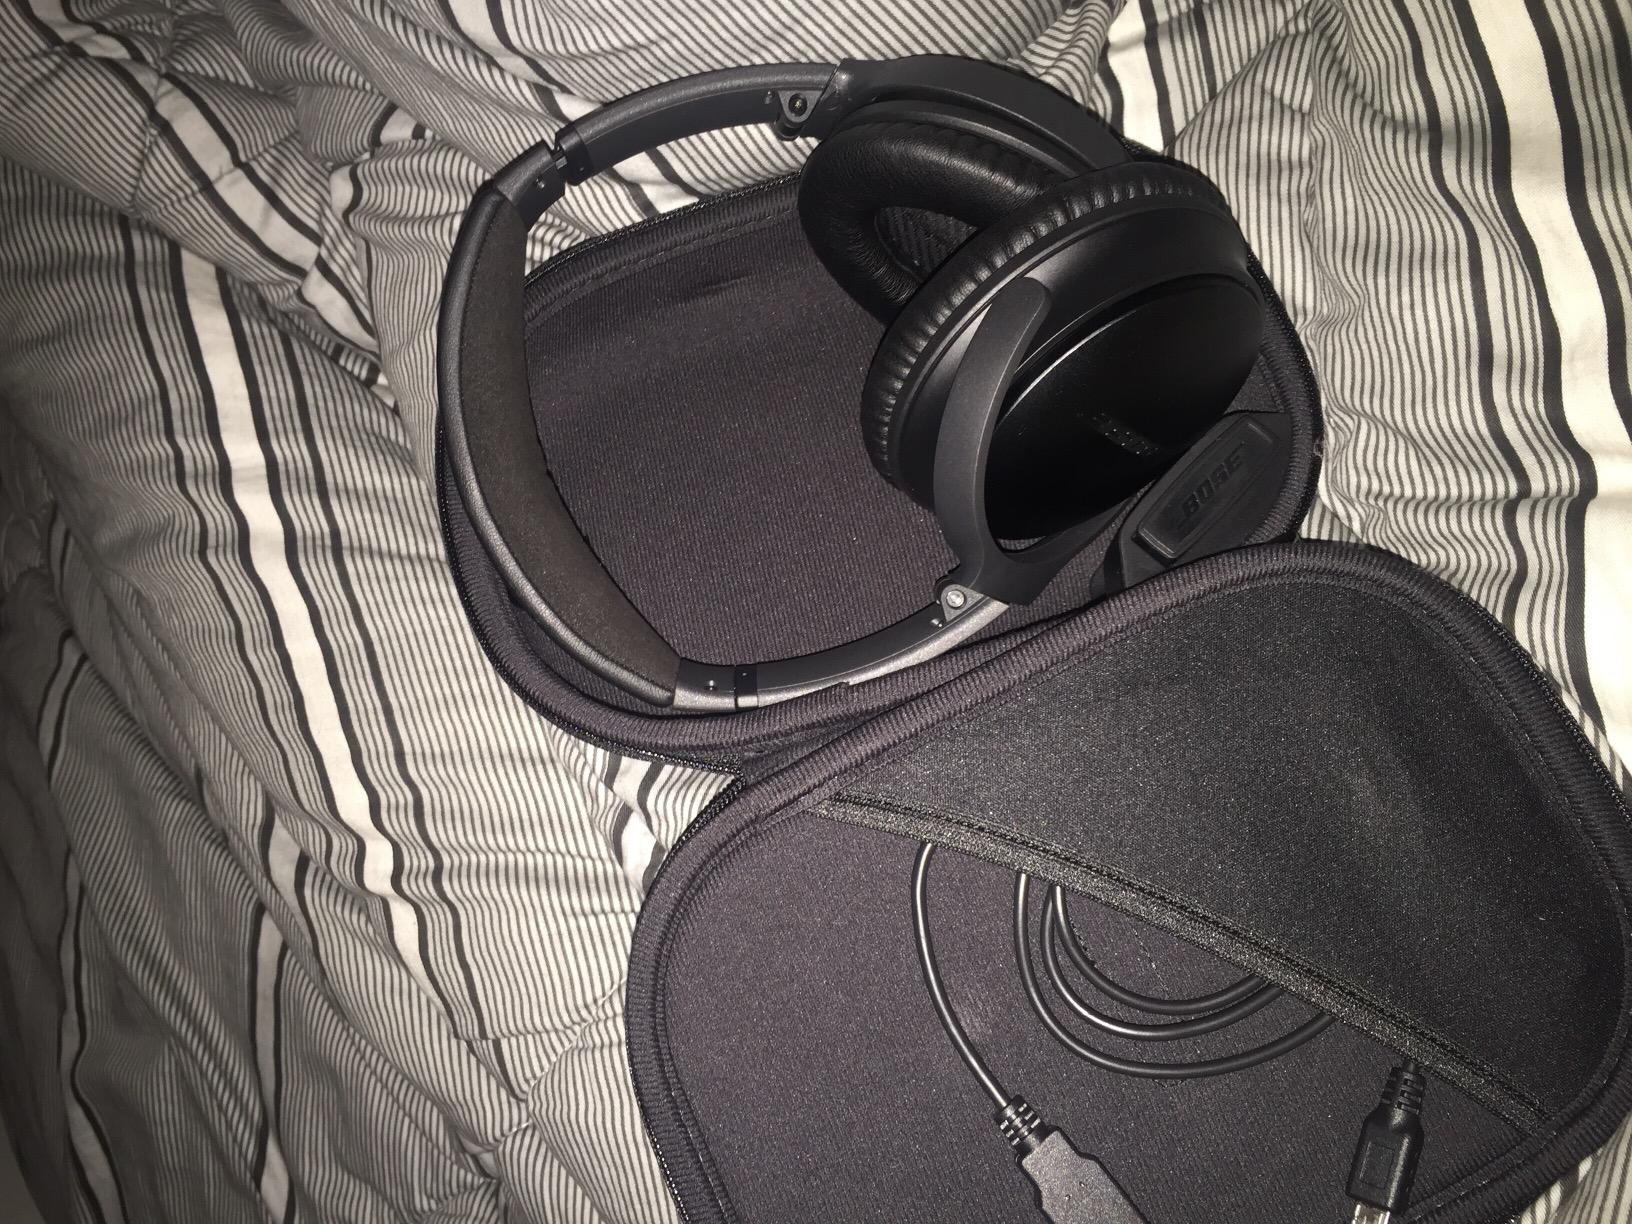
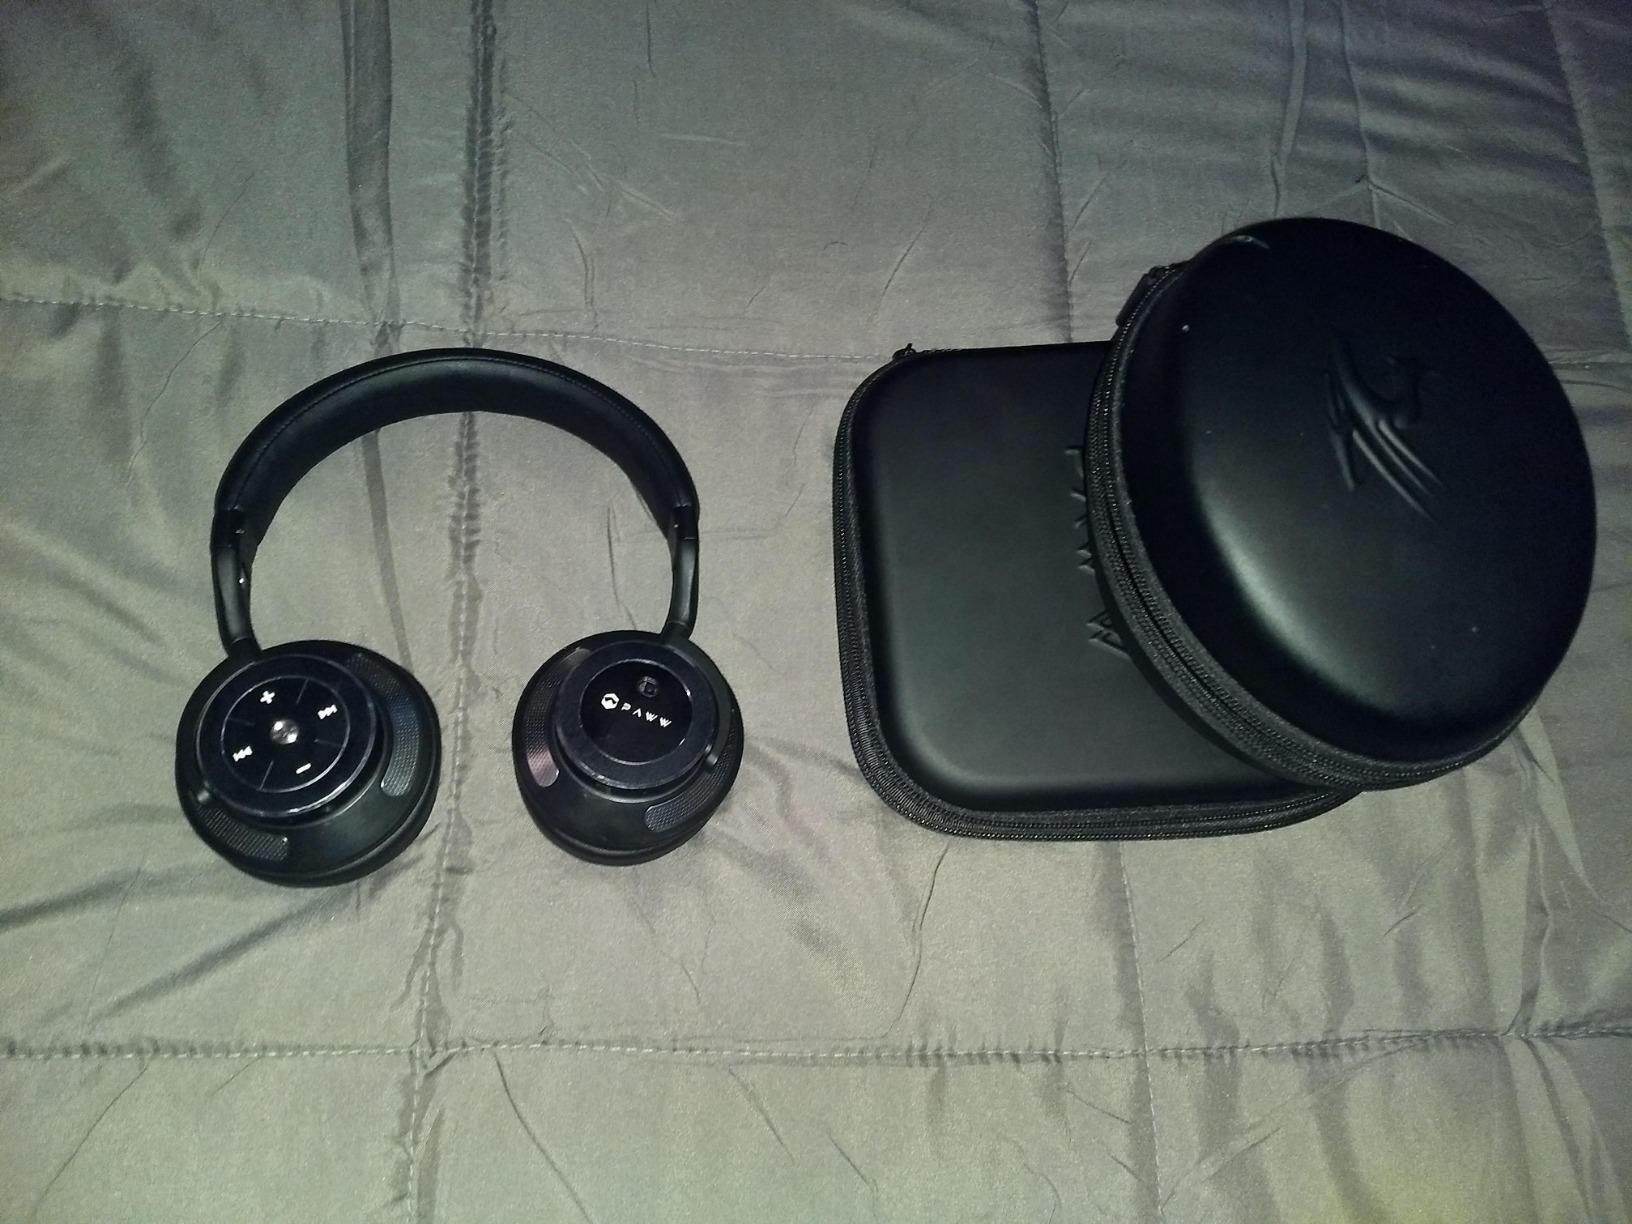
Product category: headphones
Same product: no